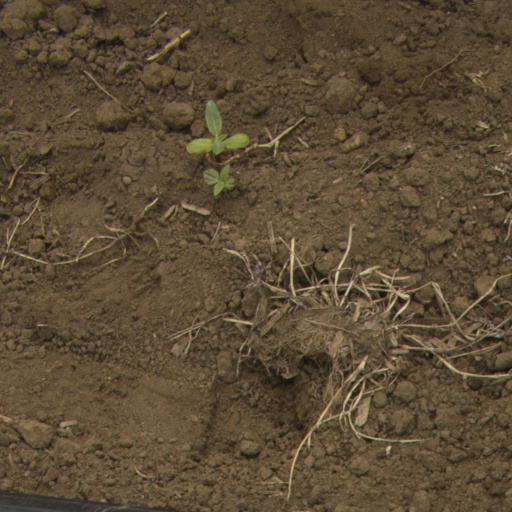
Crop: Jerusalem artichoke